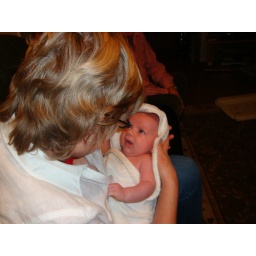
After the bath in the kitchen sink!